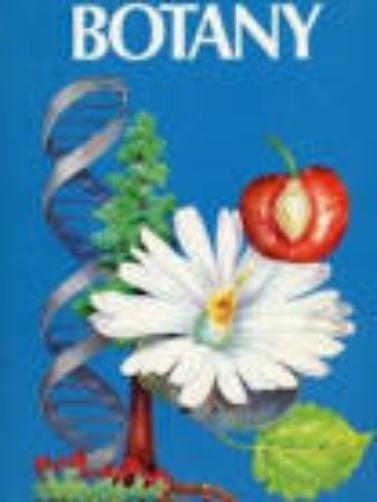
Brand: Botany
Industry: Others